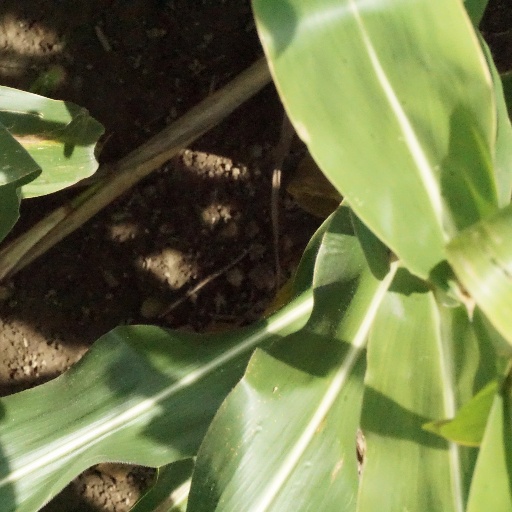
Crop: maize; corn